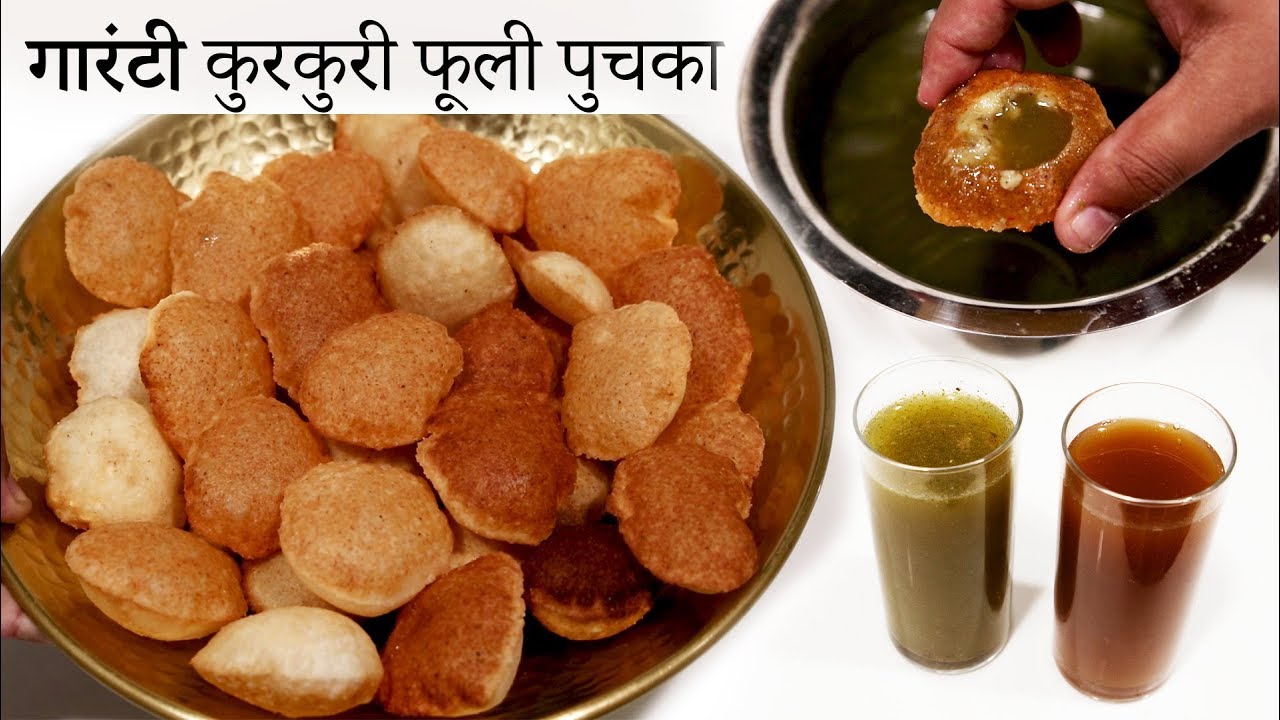
Dish: paani_puri